Marycliff-Cliff Park Historic District

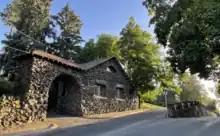
F. Lewis Clark Gatehouse in August 2022

The home was built for F. Lewis Clark, a Harvard educated businessman from a wealthy East Coast family who arrived in Spokane in 1884. After arriving in Spokane, Clark purchased the city's first mill and, together with partner F. E. Curtis — who would later have his own home built in Marycliff — constructed another mill and several grain elevators. After diversifying his investments into mining as well as milling, Clark constructed an estate at Hayden Lake in North Idaho and sold the Undercliff House to B. L. Gordon for $100,000 in 1909. After the death of Gordon, his widow gave the home and its seven-acre property to the Catholic diocese to be used as part of Marycliff High School. After the closure of the high school in 1979, the Undercliff House, along with the rest of the campus, was developed into an office park.